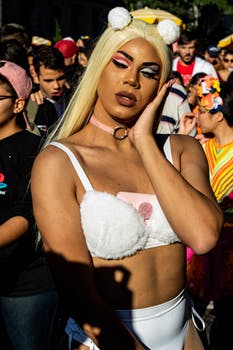
Label: No Watermark